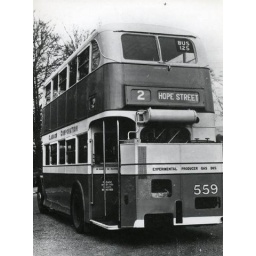
Old Glasgow corpy bus trialling a green fuel set up in the 1940s